Oakridge International School

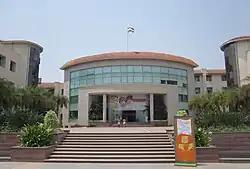
Main Building, Oakridge Gachibowli

The school was established by educationist Shomie Das in 2001. The school opened on 11 June 2001, in rented premises in Jubilee Hills.